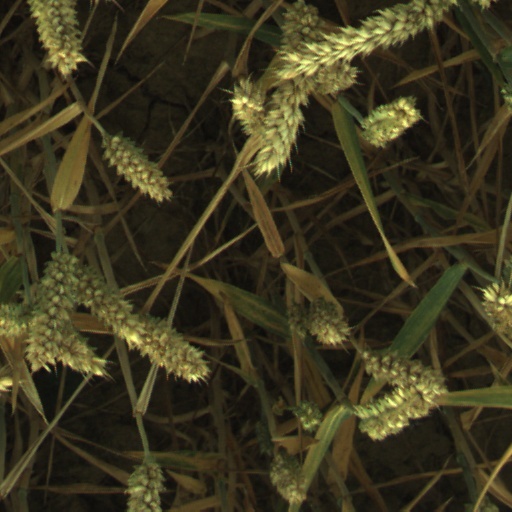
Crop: wheat